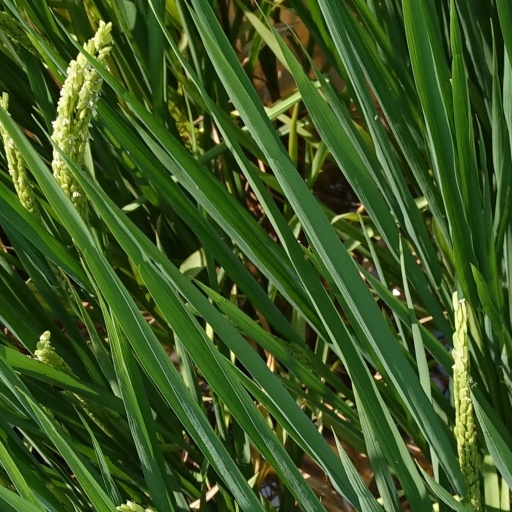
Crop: rice